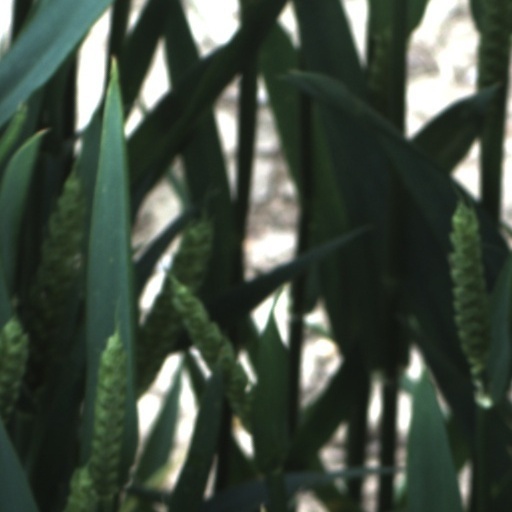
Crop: wheat